Orin Grant Libby

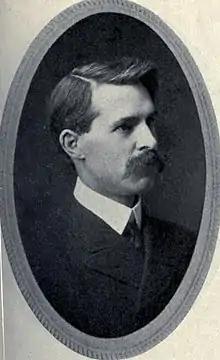
Portrait c. 1903

Orin Grant Libby (June 9, 1864, near Hammond, Wisconsin – March 29, 1952, Grand Forks, North Dakota) was an American historian.